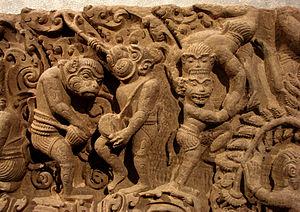
Linteau représentant un épisode du Ramayana: ici, combat des singes. (détail: il ne s'agit pas de Sugriva et de Valin.) Cambodge, province de Battambang, Vat Baset, style du Baphuon, 11ème siècle. Grès.Musée Guimet, Paris.
Vanara, est le peuple singe décrit par le Ramayana comme un peuple curieux et brave et doté de pouvoirs comme la métamorphose. Ce sont des habitants de la forêt.